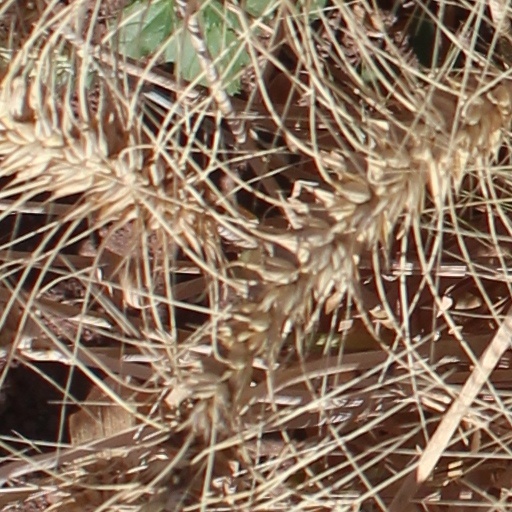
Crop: wheat